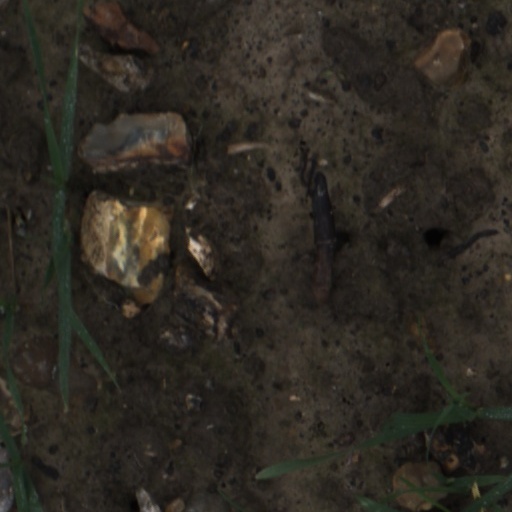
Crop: wheat